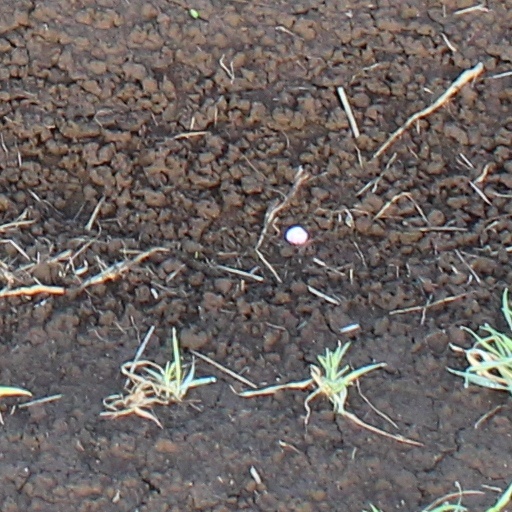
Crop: wheat